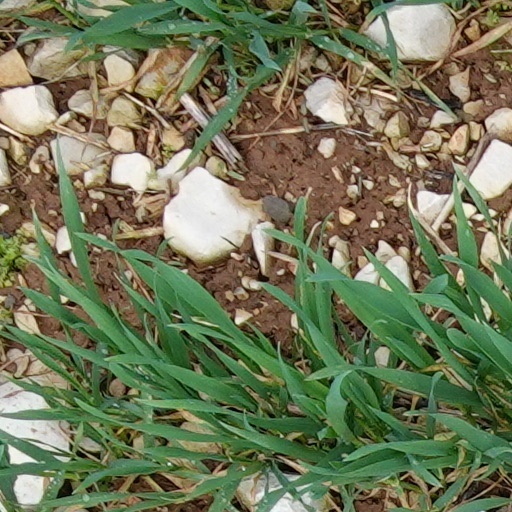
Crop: wheat